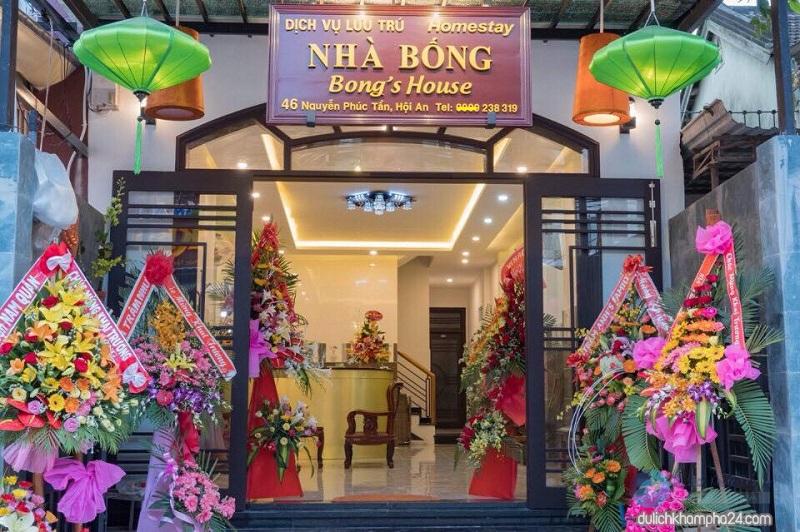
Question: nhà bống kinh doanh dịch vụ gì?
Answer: dịch vụ lưu trú